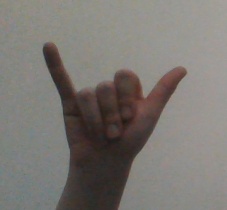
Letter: ya